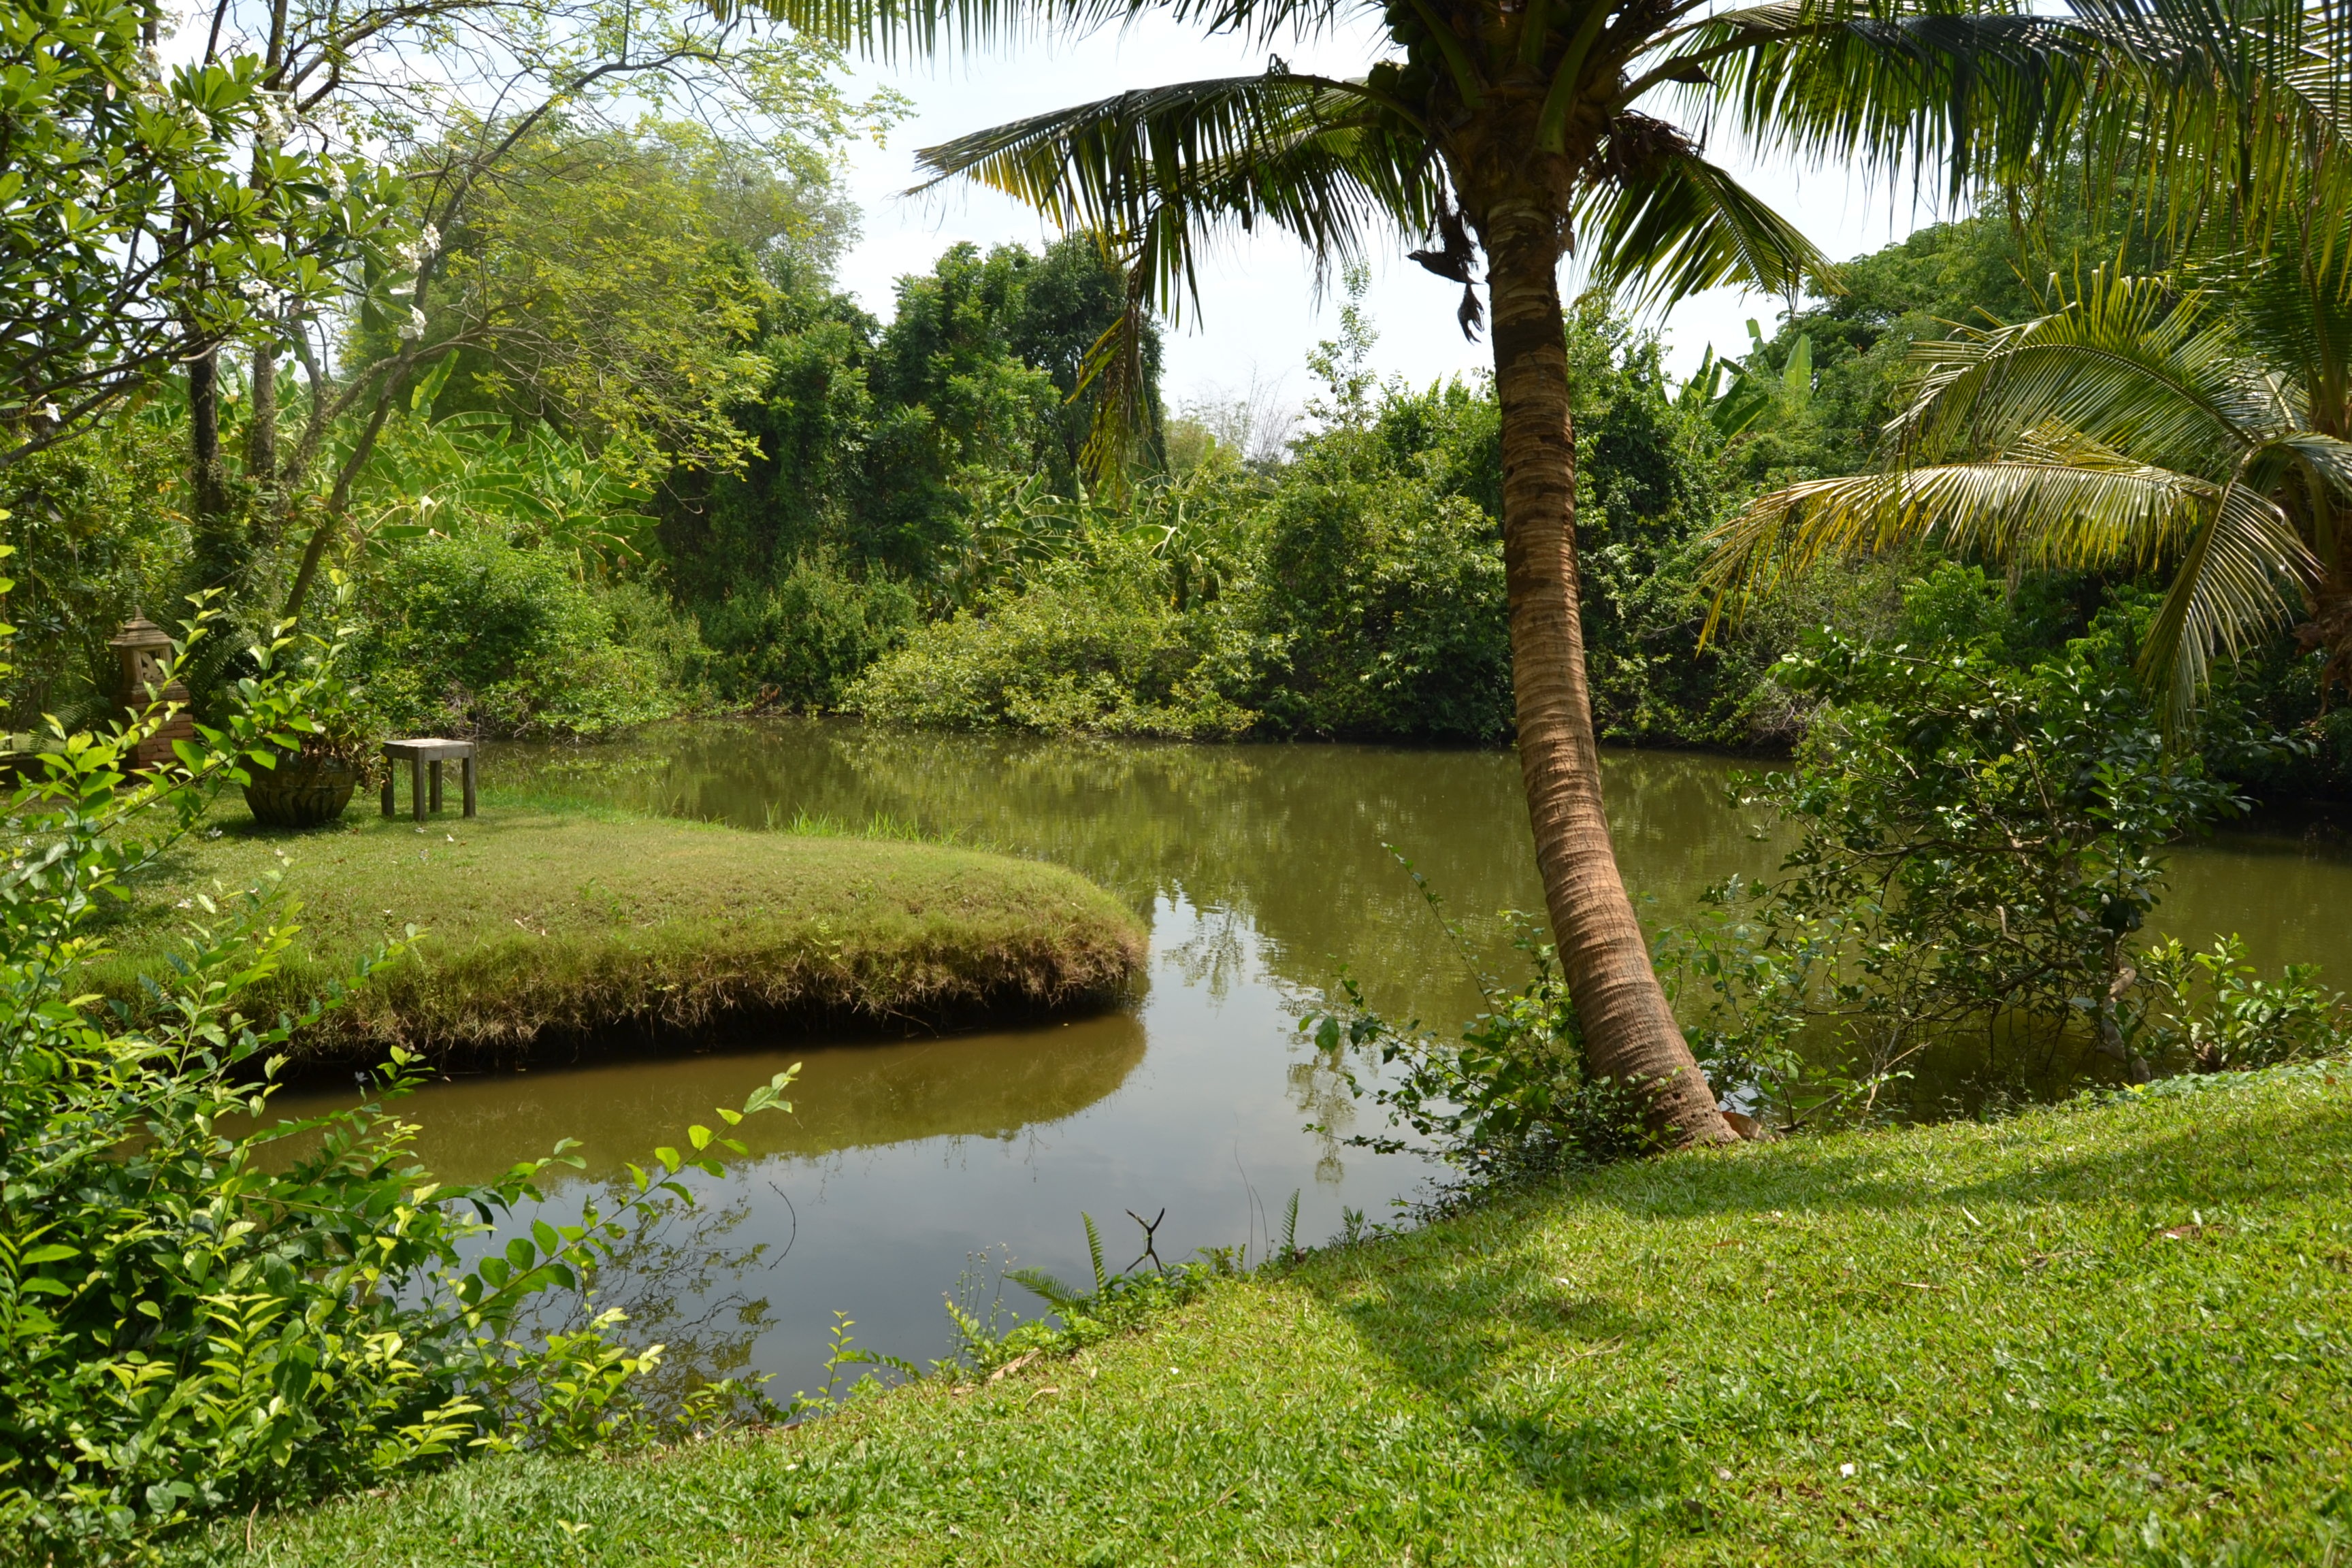
tree, water, nature, river, pond, green, jungle, botany, colorful, garden, flora, waterway, body of water, flowers, beautiful, botanical garden, exotic, habitat, flowering, bucolic, fish pond